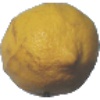
Label: Lemon 1